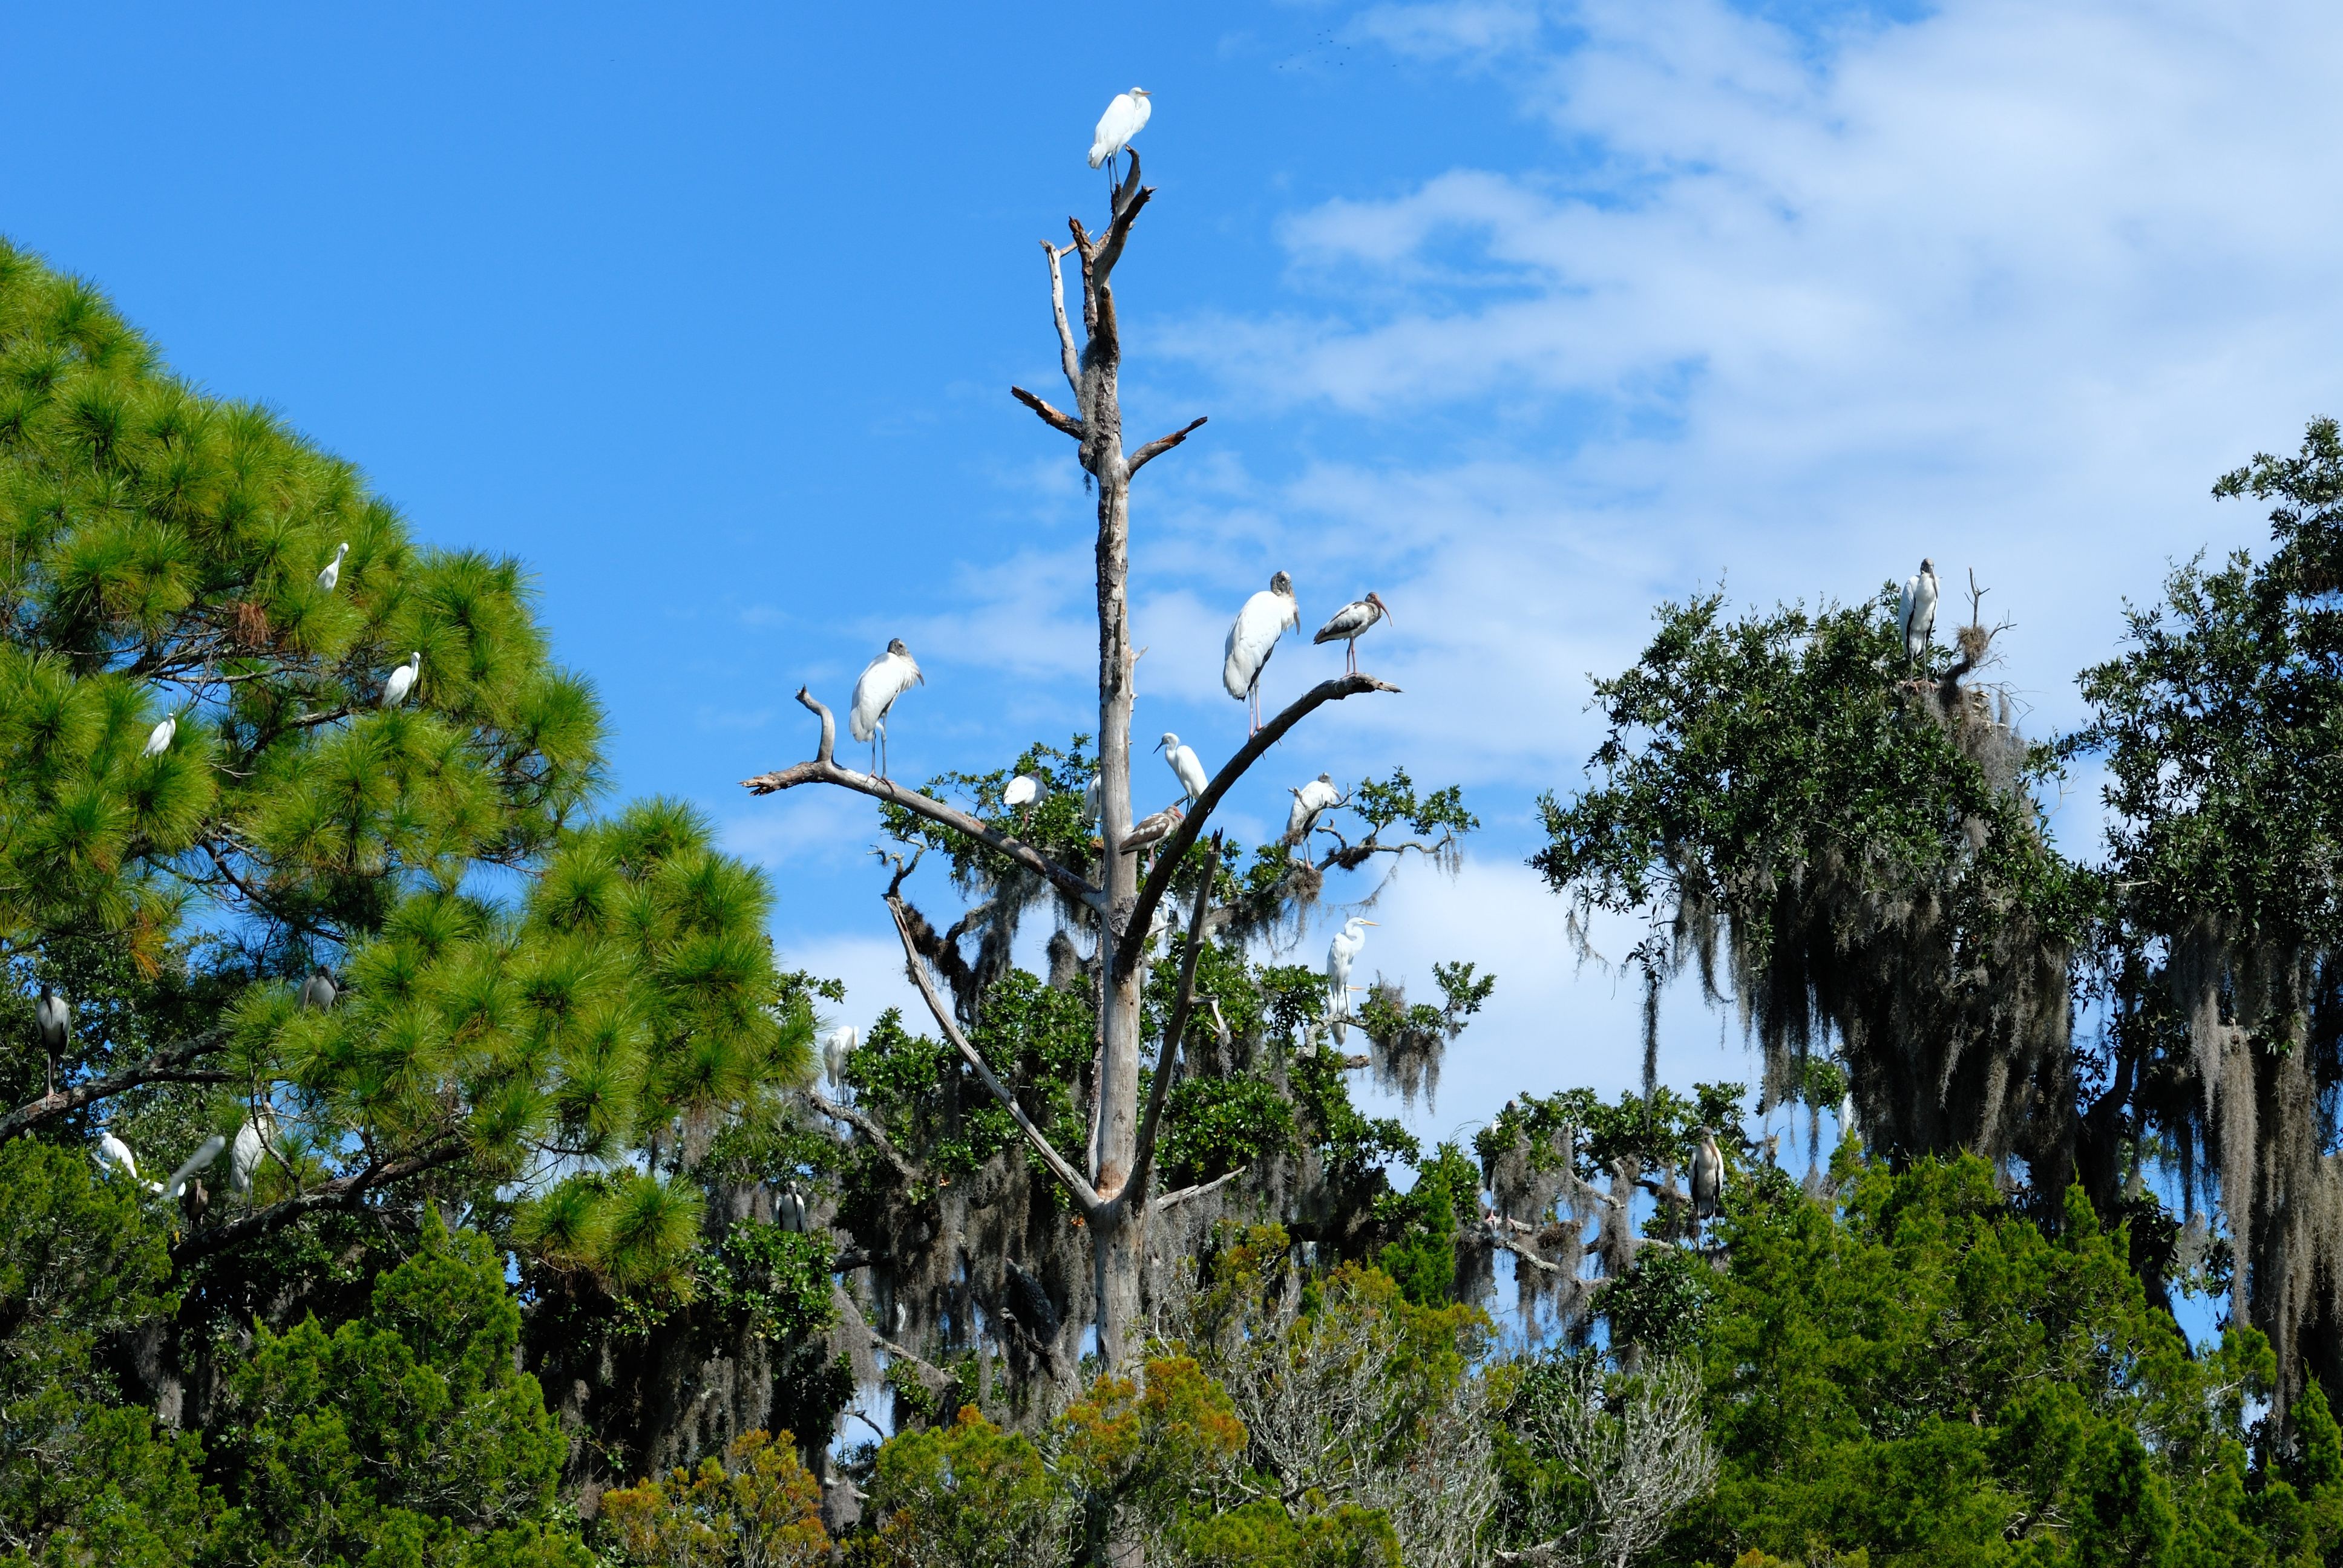
landscape, sea, coast, tree, water, nature, forest, outdoor, rock, bird, plant, white, leaf, flower, wind, animal, coastline, wildlife, tropical, natural, park, usa, botany, garden, flora, feather, avian, ornithology, tropic, wetland, habitat, egret, herons, florida, ecosystem, migratory, tropical birds, alba, storks, wood stork, herodias, natural environment, woody plant, land plant, arecales